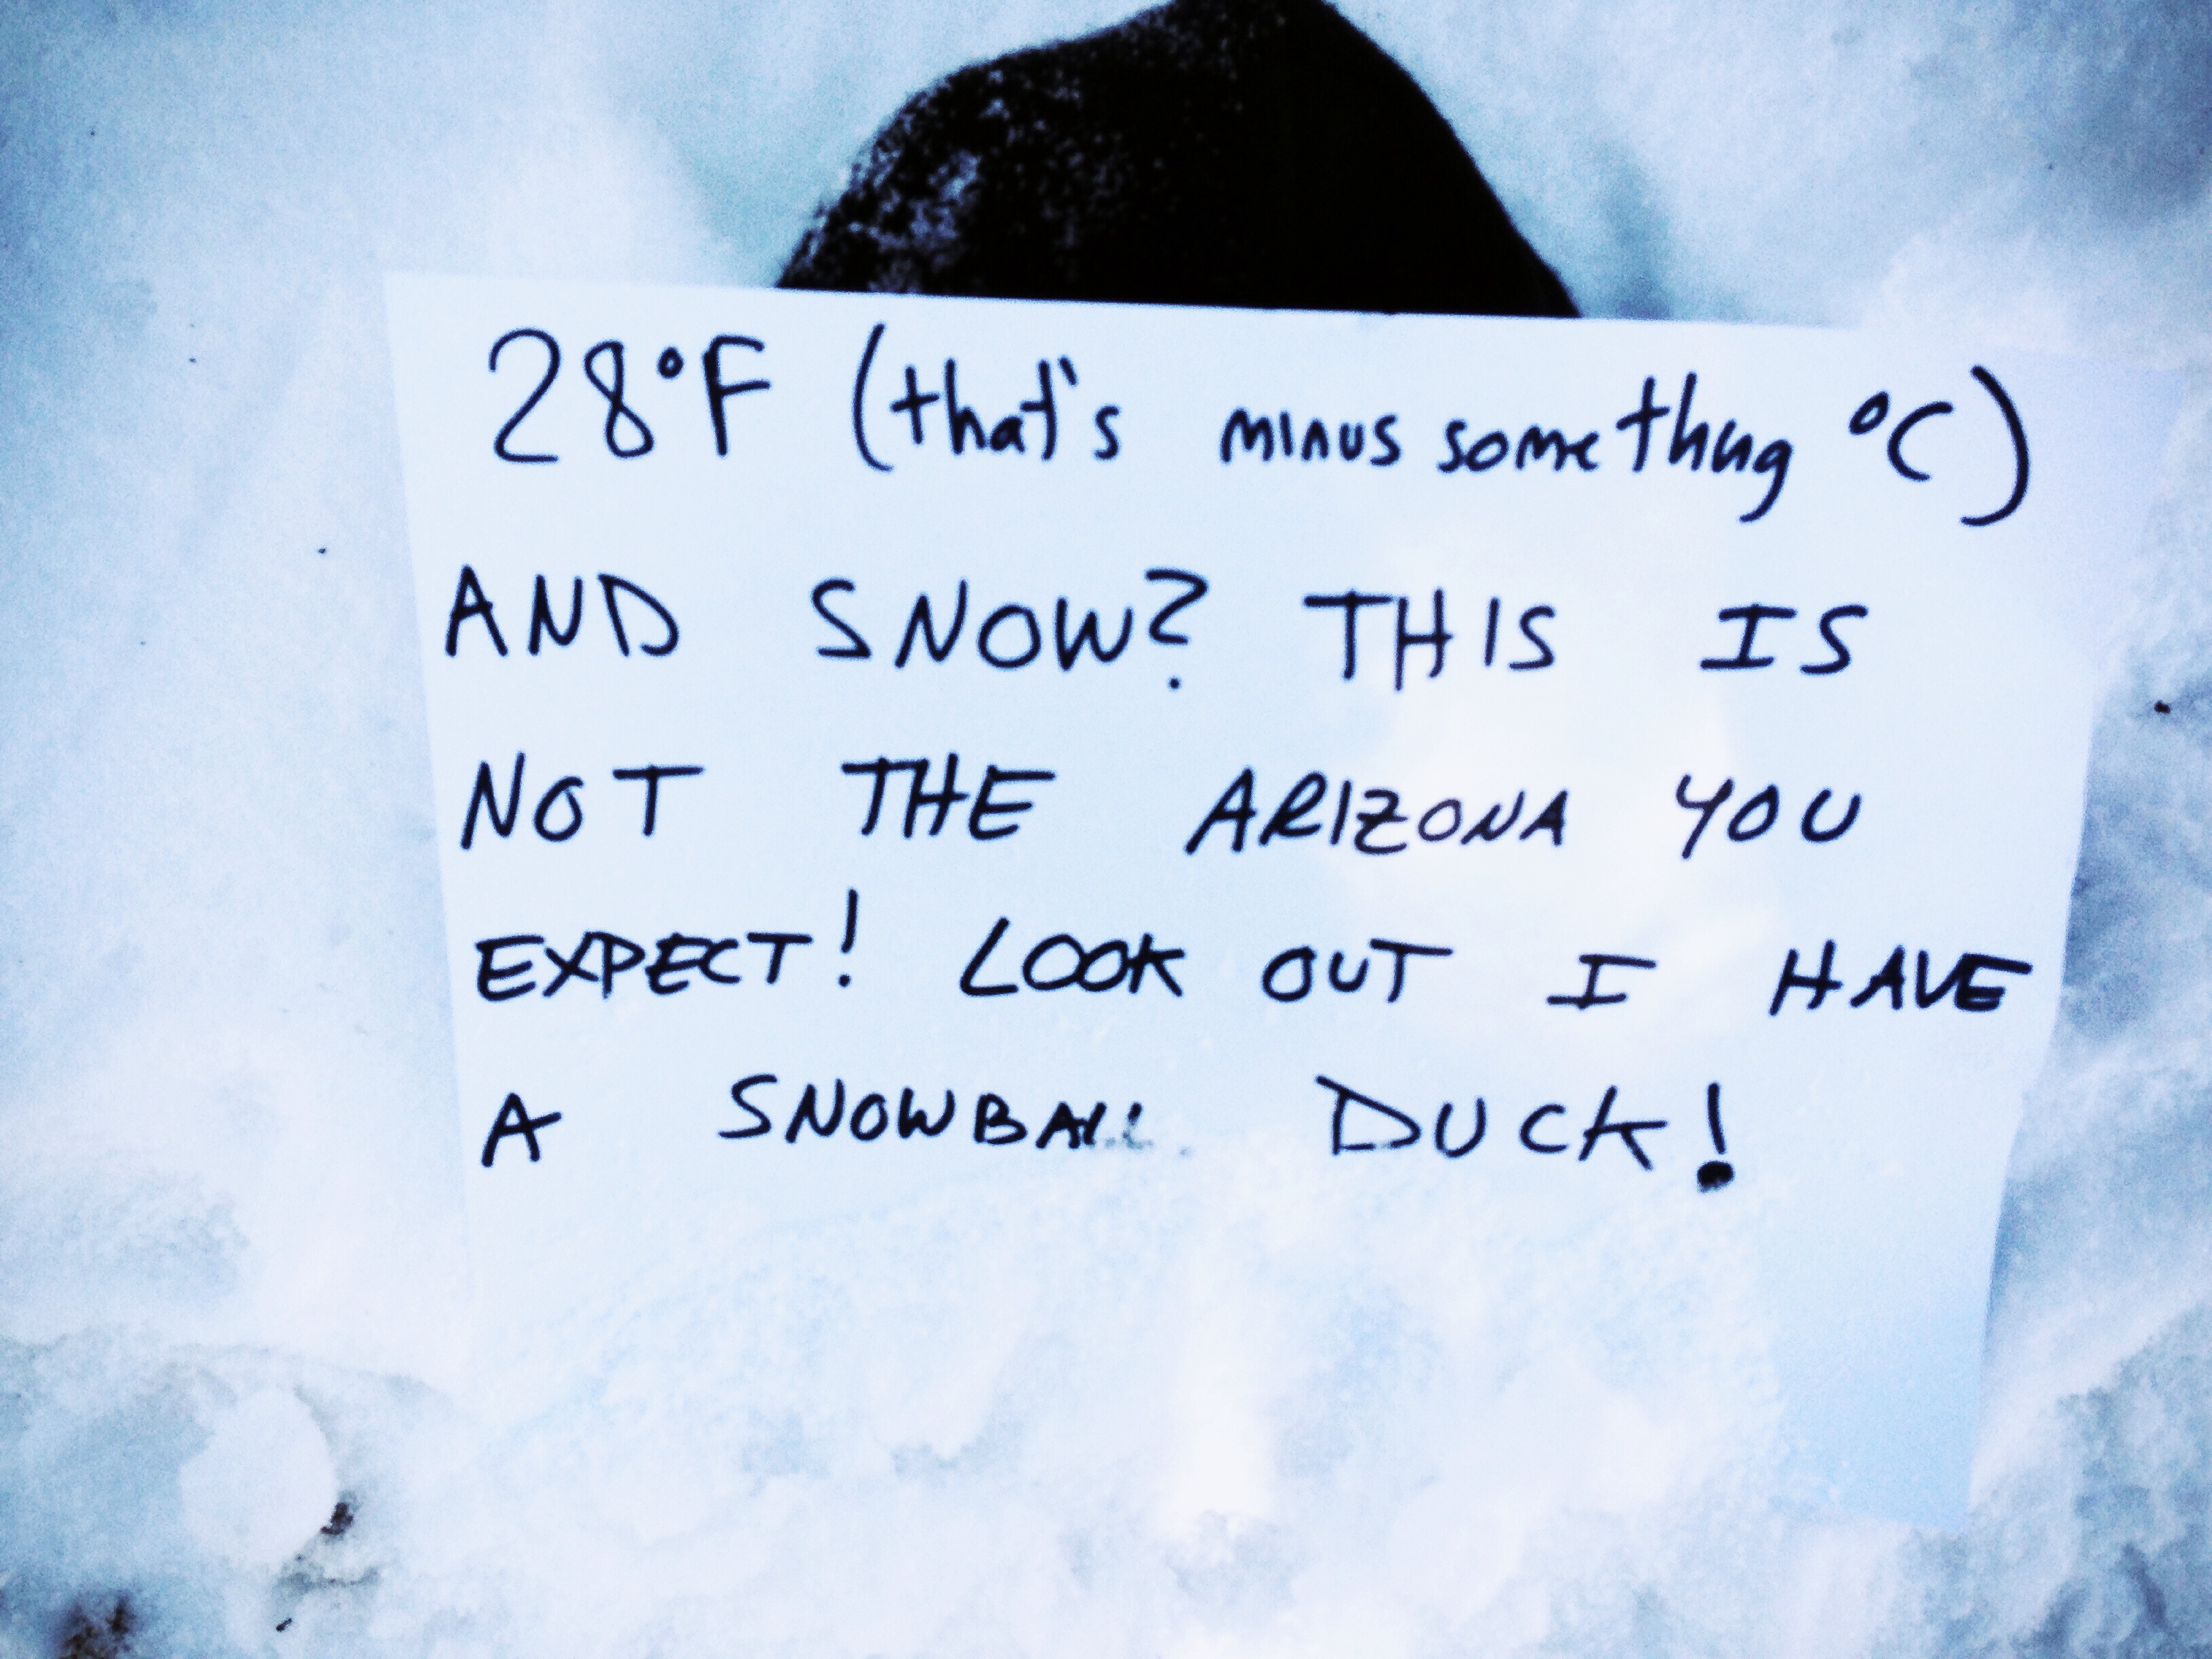
love, font, text, uploadedbyflickrmobile, bleachedfilter, presentation, emotion